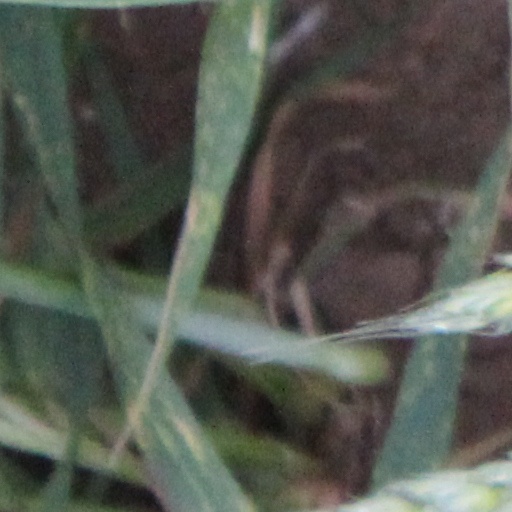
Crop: wheat